Scoparia scripta

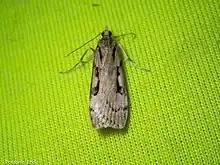

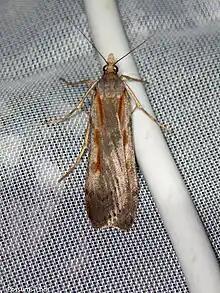
"S. scripta" yellow/orange form

The wingspan is 29–32 mm. The forewings are pale ochreous, sprinkled with fuscous and suffused with white on the costal half. There is a thick black basal streak from the costa and the first line is whitish, margined with fuscous posteriorly. The second line is whitish and preceded by a series of black dots. There is a series of roundish black dots on the termen. The hindwings are pale whitish-ochreous. Adults have been recorded on wing in January.